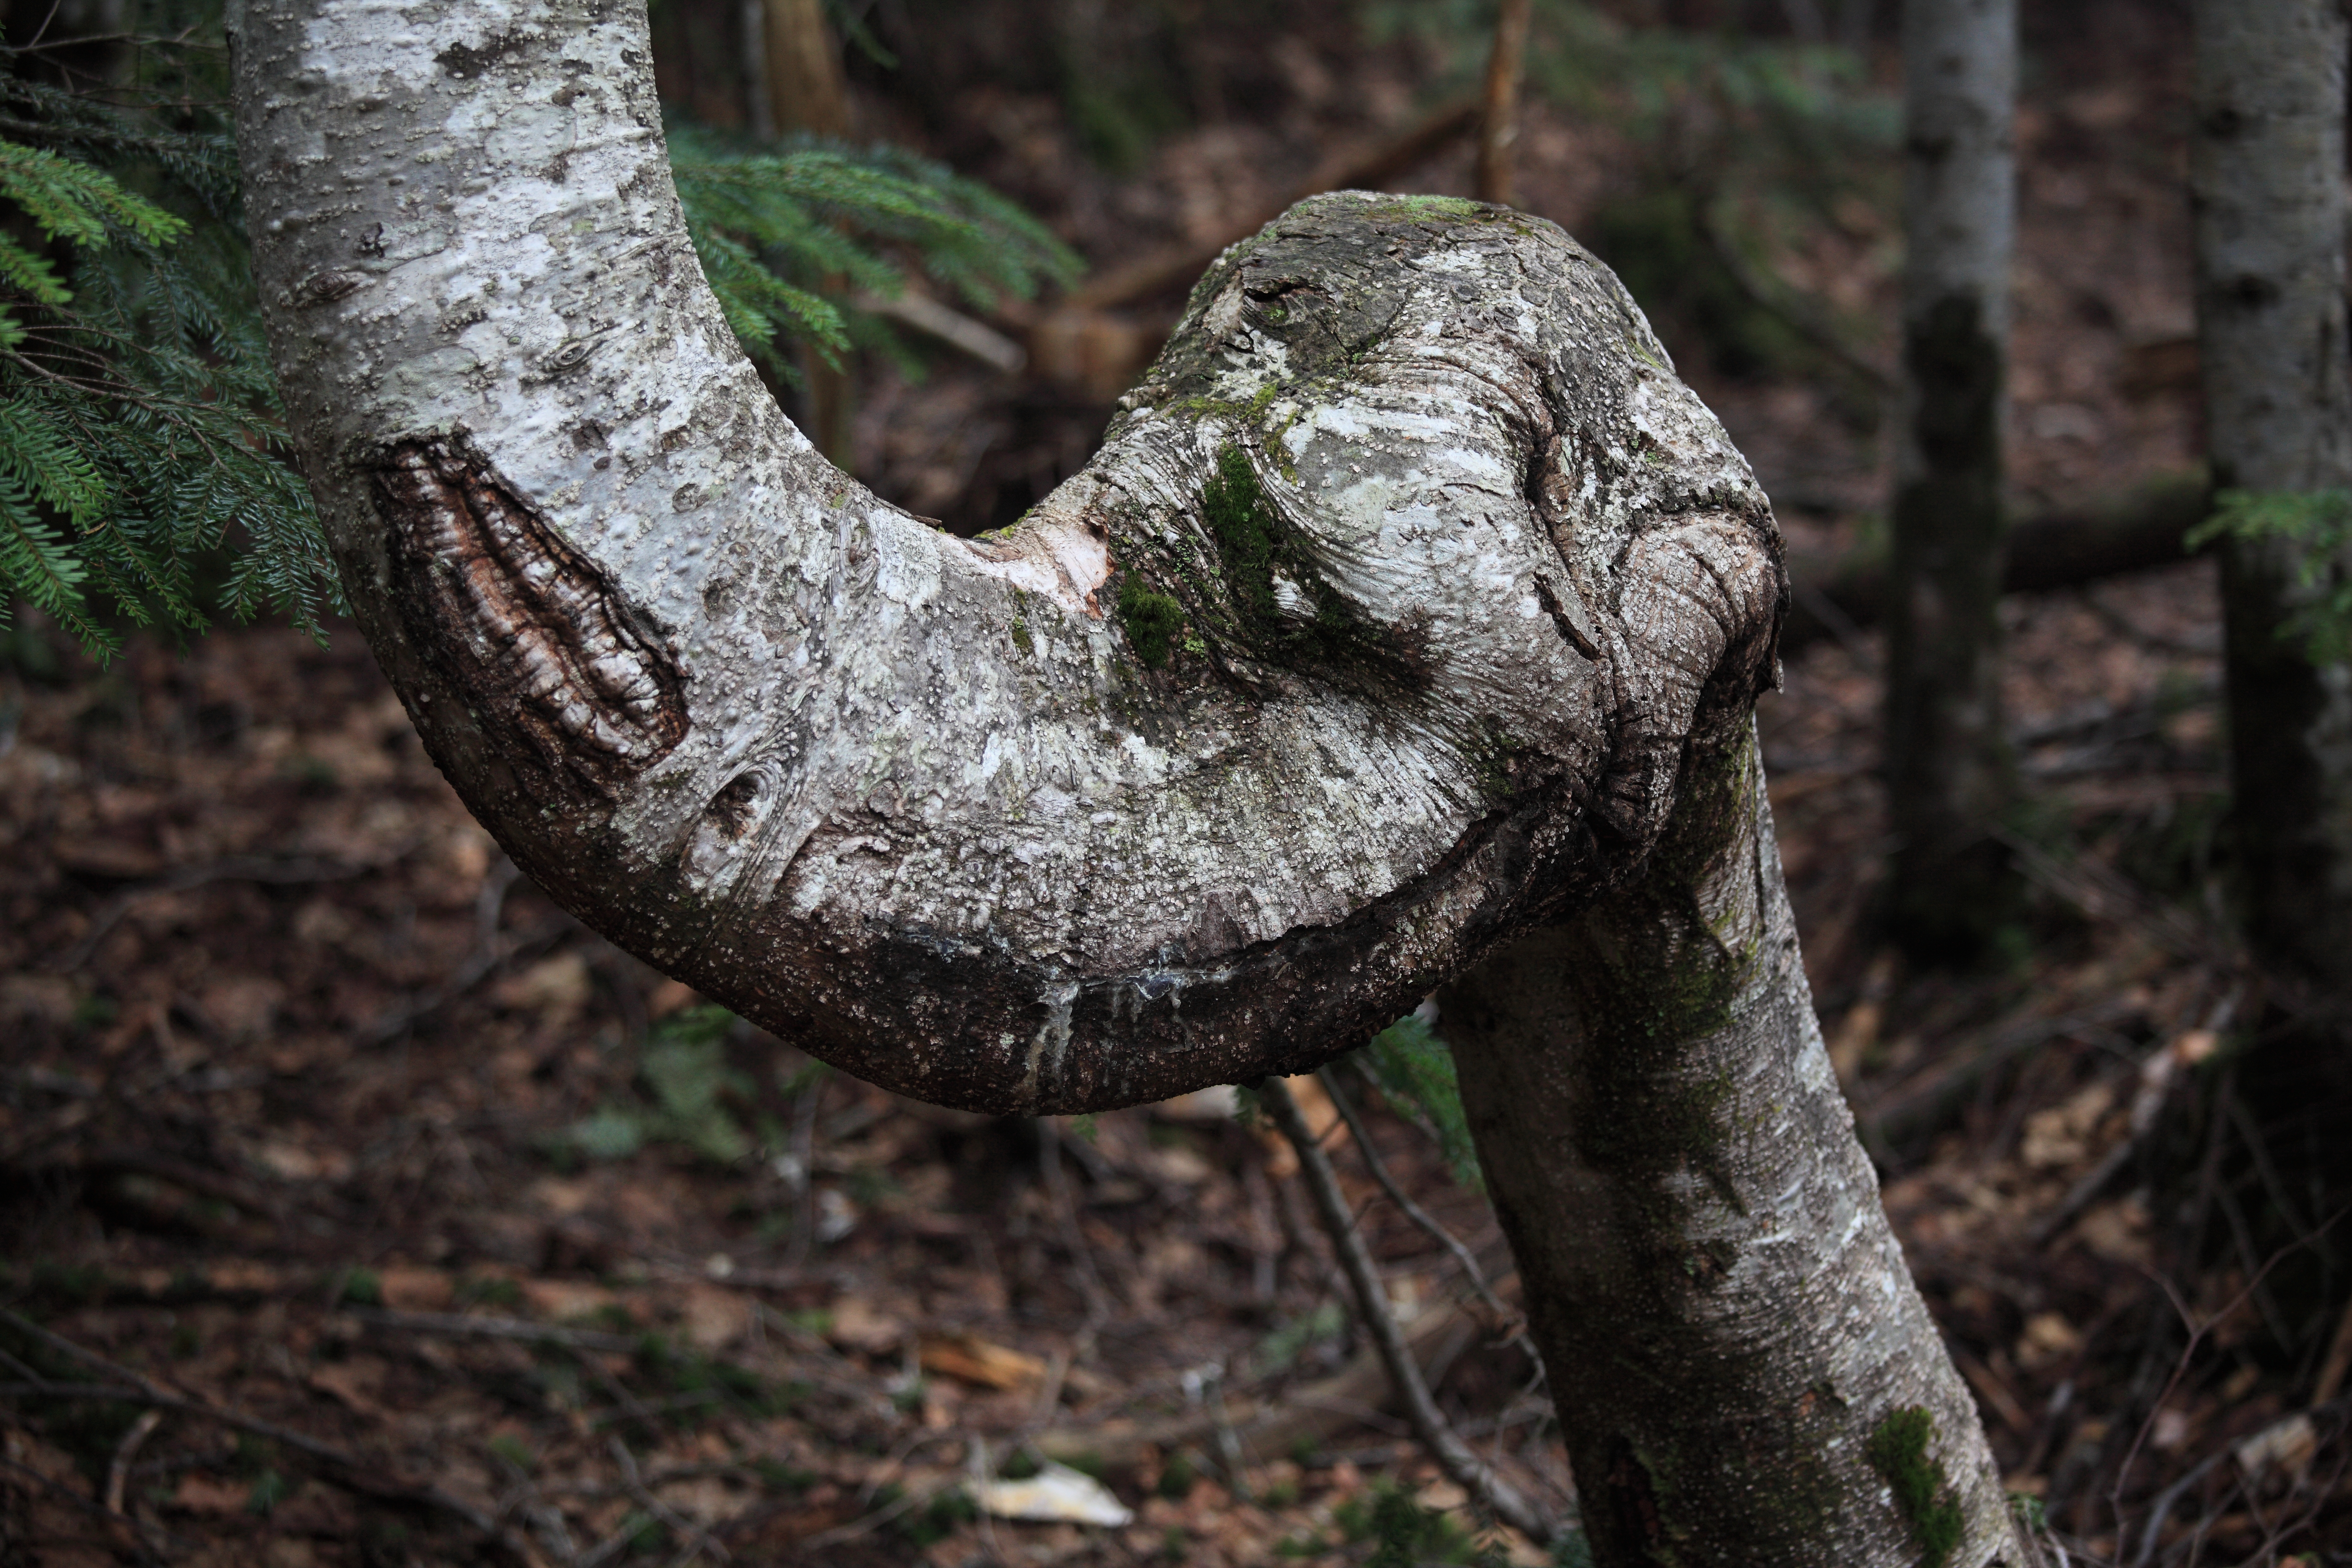
tree, nature, forest, wood, leaf, trunk, wildlife, green, high, soil, flora, close up, fungus, 5d, hires, woodland, habitat, tone, markii, hi, res, resolution, gunma, katashina, macro photography, woody plant, agaricomycetes